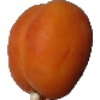
Label: Apricot 1